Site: brandenburg
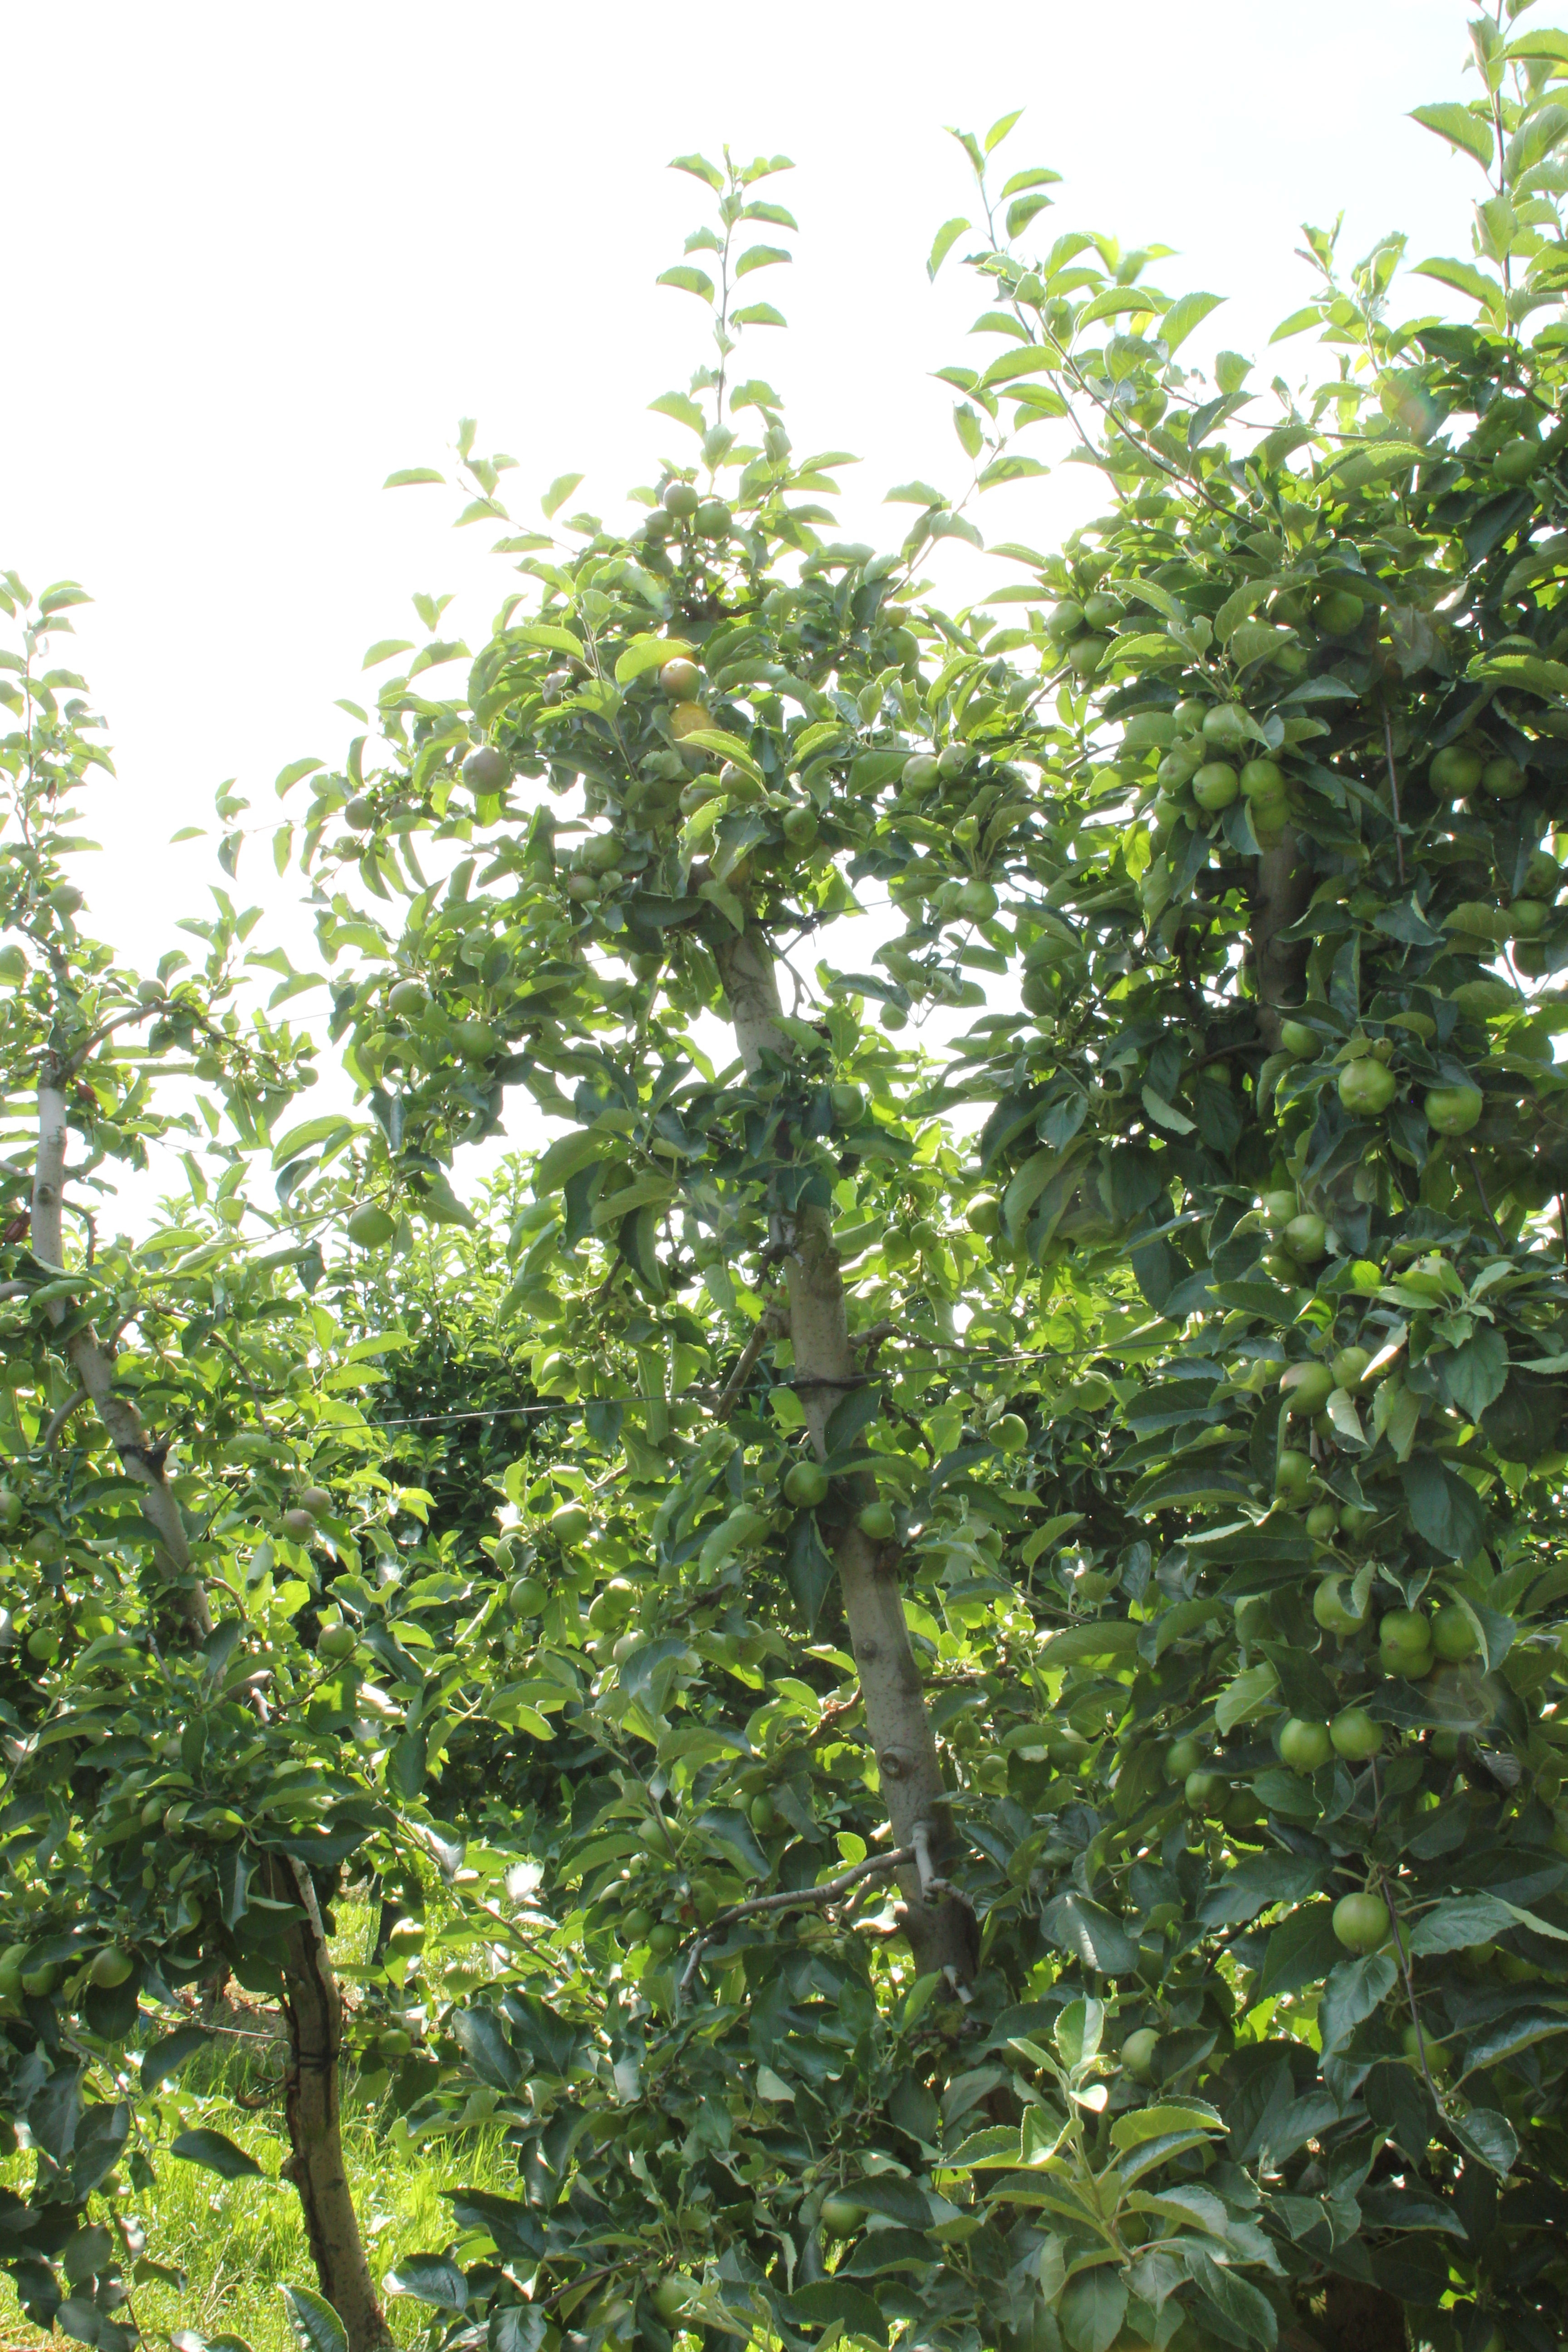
Growth stage (BBCH 74): Development of fruit